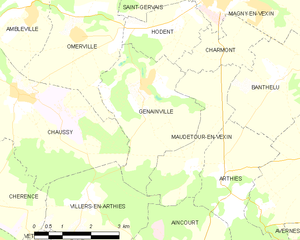
Carte des communes françaises Genainville